Arturo Falaschi

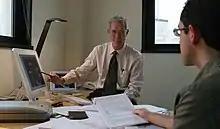
Prof. Arturo Falaschi

Arturo Falaschi (21 January 1933, Rome – 1 June 2010, Montopoli in Val d'Arno) was an Italian geneticist.